Massimo Donati

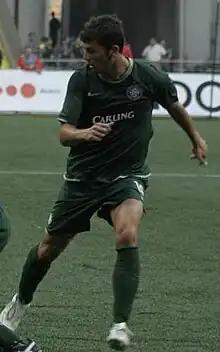
Donati playing for Celtic in 2007

Massimo Donati (born 26 March 1981) is an Italian professional football manager, pundit and former player who played as a midfielder. He is the current head coach of club Sampdoria.